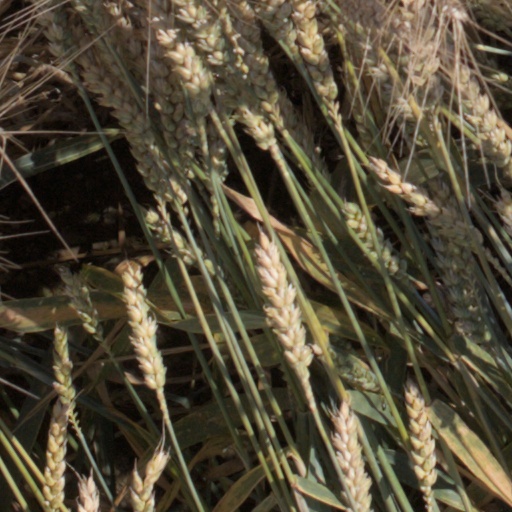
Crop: wheat